Material (film)

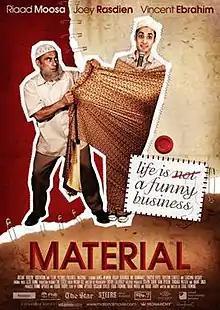
film poster

Material is a 2012 South African film, directed by Craig Freimond and written by Craig Freimond, Ronnie Apteker, Robbie Thorpe, Rosalind Butler and Riaad Moosa. After playing at Film Africa 2012, it has been shown at numerous film festivals around the world (London, International Film Festival of India, Busan) and gained a reputation as one of the best original South African films and a significant leap forward for the country's film industry. Its portrayal of the lives of Muslims in South Africa was seen as an honest attempt to tackle some of the social issues facing the country's multiracial society.